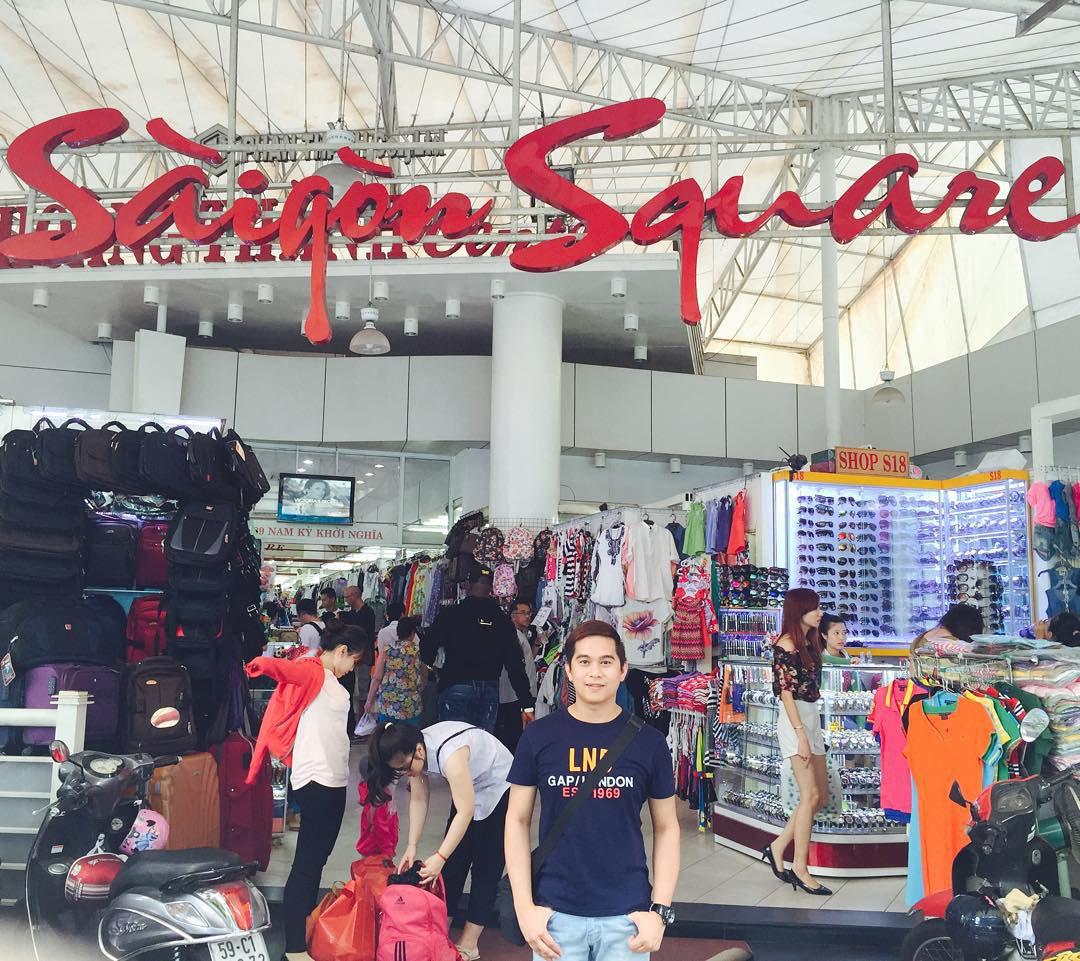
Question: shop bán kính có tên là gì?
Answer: shop bán kính có tên là 818